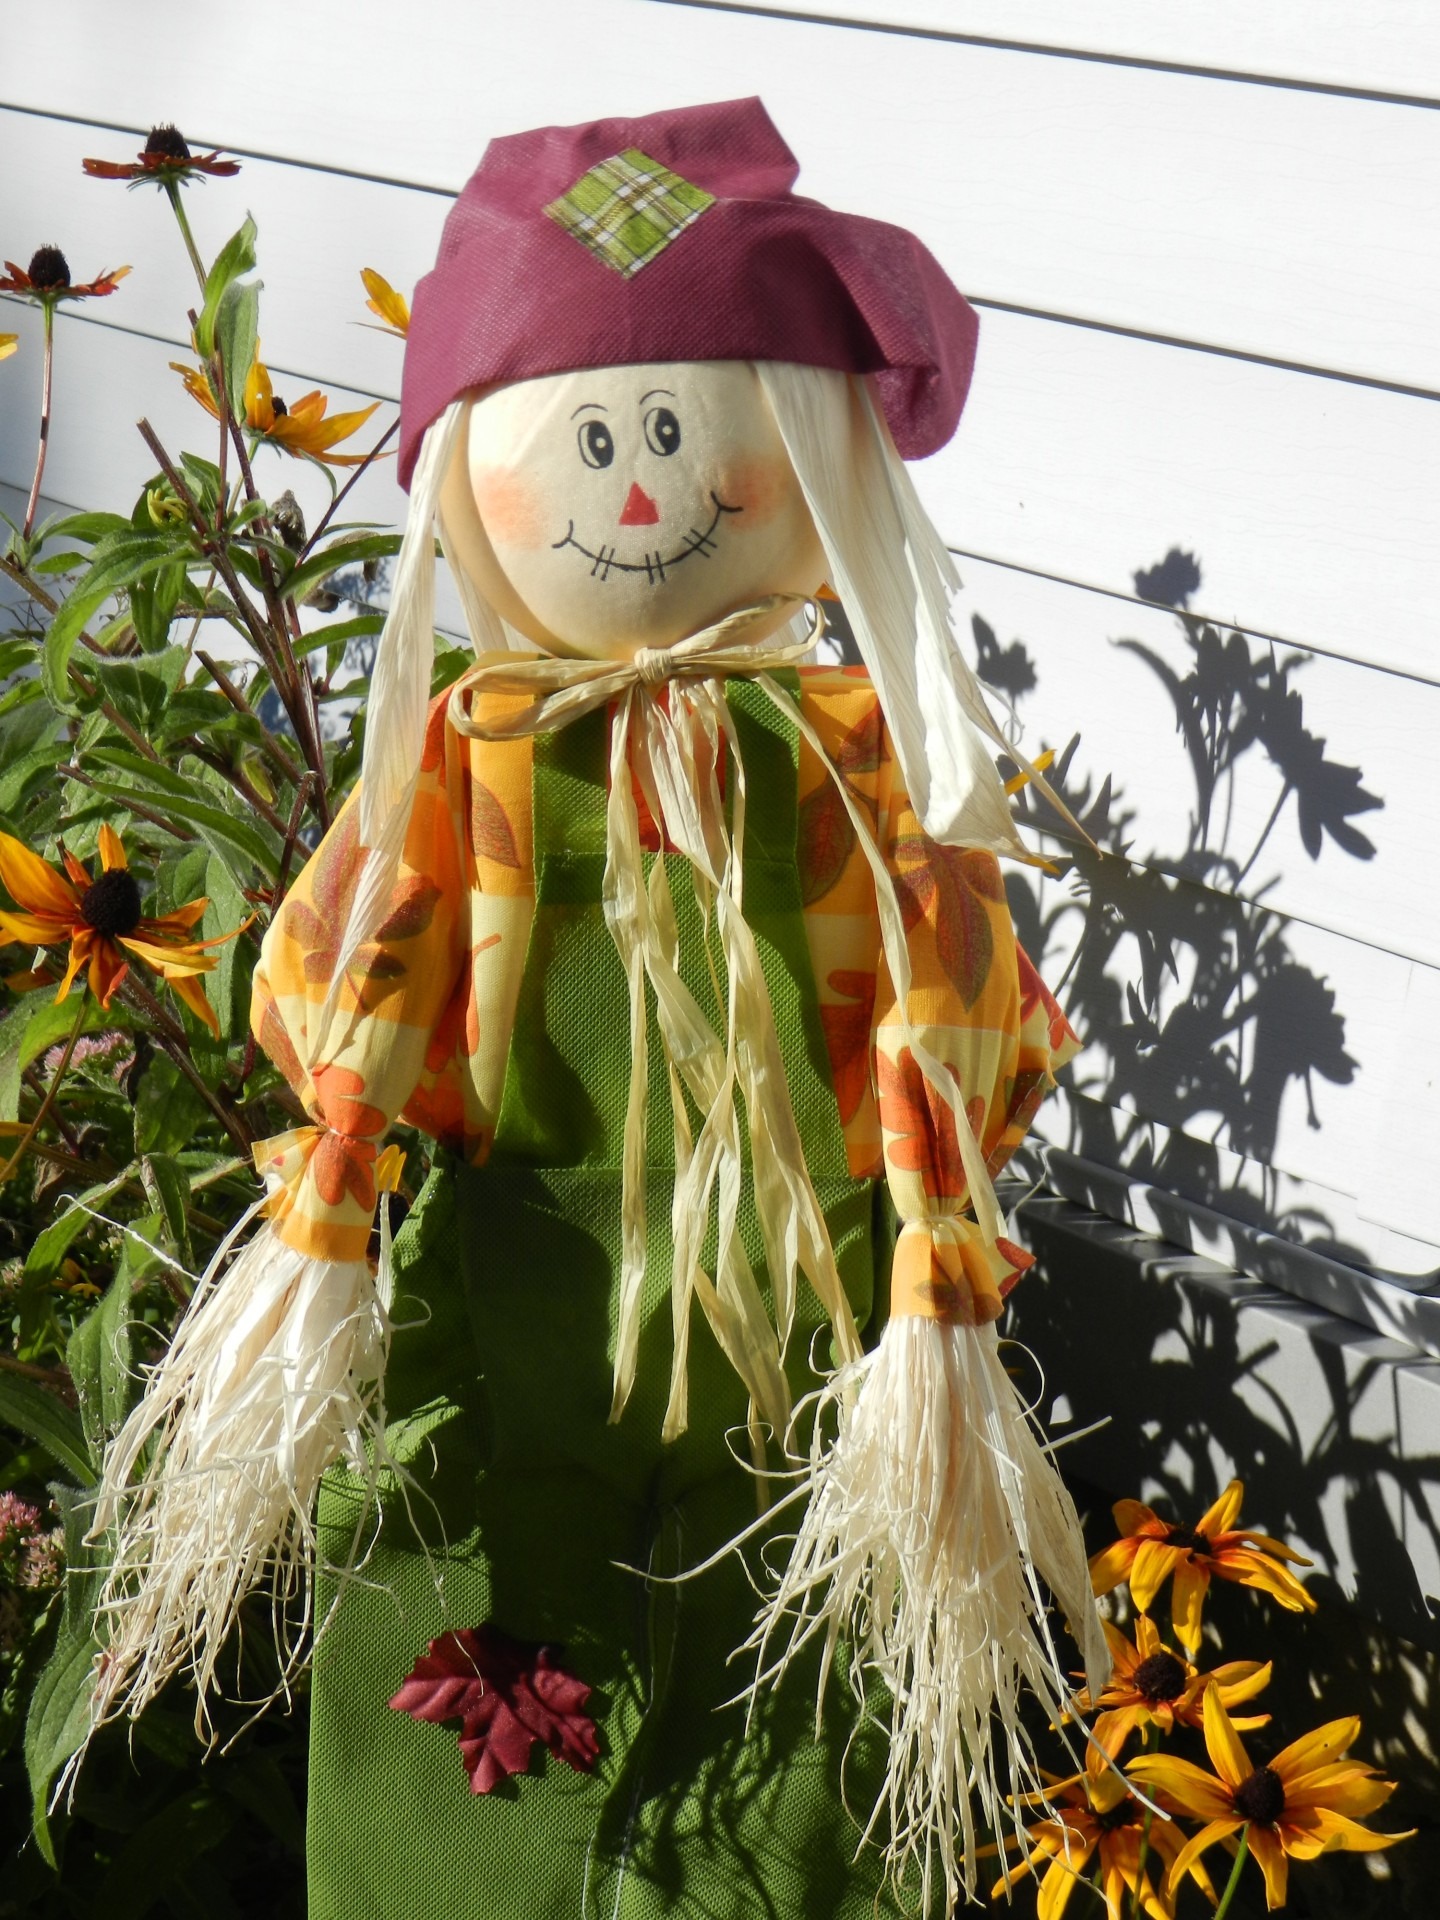
outdoor, plant, hay, field, farm, fall, flower, decoration, rural, harvest, crop, autumn, halloween, holiday, hat, agriculture, toy, season, crow, playful, christmas decoration, thanksgiving, doll, festival, figure, decorative, straw, seasonal, stuffed, culture, scarecrow, protection, traditional, feast, scare, cornstalk, husk